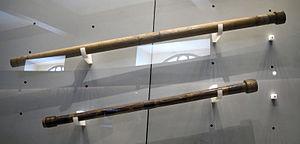
Les lunettes de Galilée sont deux lunettes astronomiques construites par Galilée, destinés à l'observation du ciel.